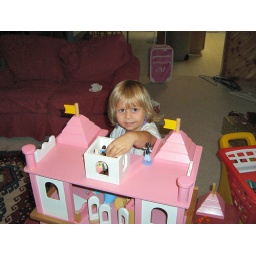
Aunt Karen helped out in the castle department by getting Maggie a half-dozen little plastic Disney Princesses.